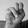
ASL letter: N